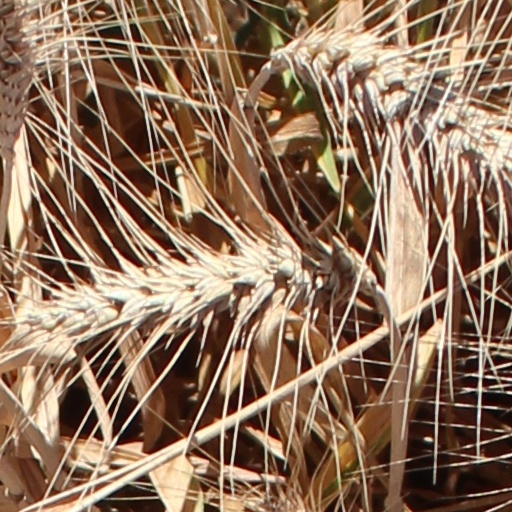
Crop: wheat